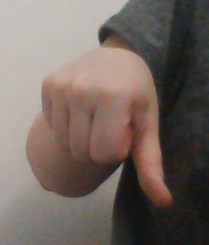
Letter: waw